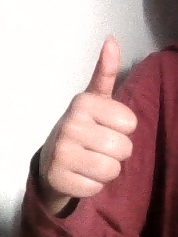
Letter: aleff